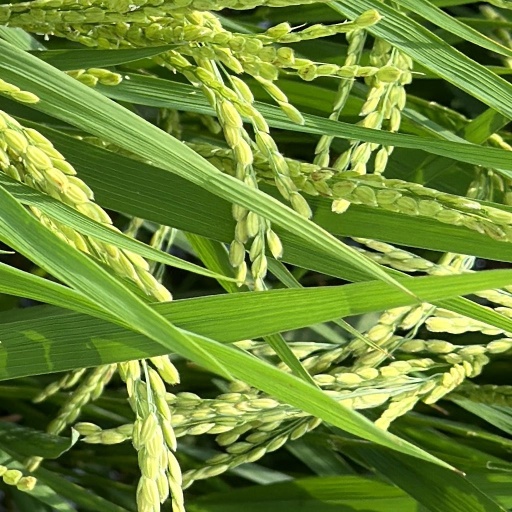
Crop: rice